Pillar box

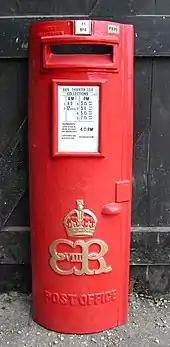
This rare Edward VIII pillar box door shows the built-in posting aperture, collection plate and the royal cypher at Colne Valley Postal History Museum, Halstead, Essex

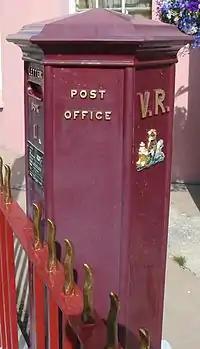
This VR box in Guernsey is the oldest box in use in the British Isles

Most traditional British pillar boxes produced after 1905 are made of cast iron and are cylindrical. Other shapes have been used: the hexagonal Penfolds, rectangular boxes that have not proved to be popular, and an oval shape that is used mainly for the large "double aperture" boxes most often seen in large cities like London and Dublin. In recent years boxes manufactured in glass-fibre or acrylonitrile butadiene styrene (ABS) plastic have been produced that do not follow these general outlines. These are for use in secure indoor locations such as supermarkets.